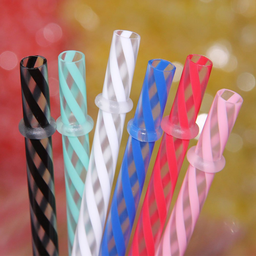
Label: plastic